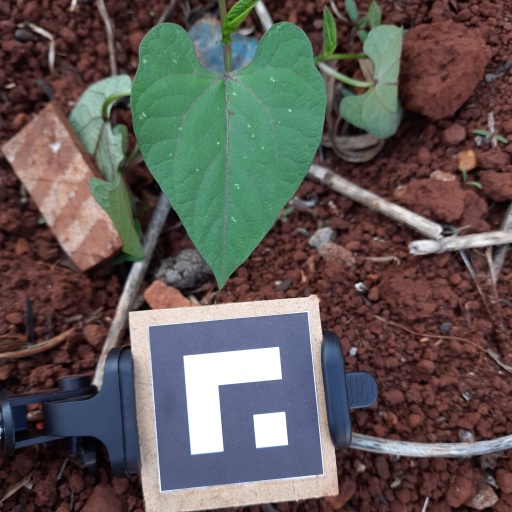
Observations: flat surface, no eating holes, with soild dust, under shade